River Raisin Centre for the Arts

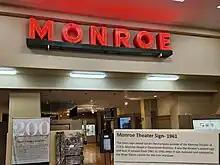
Neon sign from the 1961–1991 Monroe Theatre marquee

A portion of the "Monroe" marquee sign, in service from 1961 to 1991, was preserved when the RRCA marquee was installed. The neon sign is currently on display at the Monroe County Historical Museum.